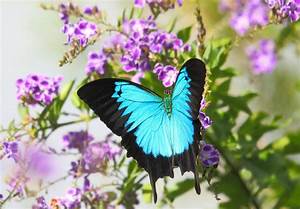
Label: farfalla